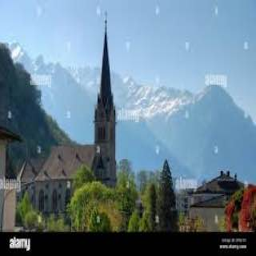
Kathedrale St. Florin